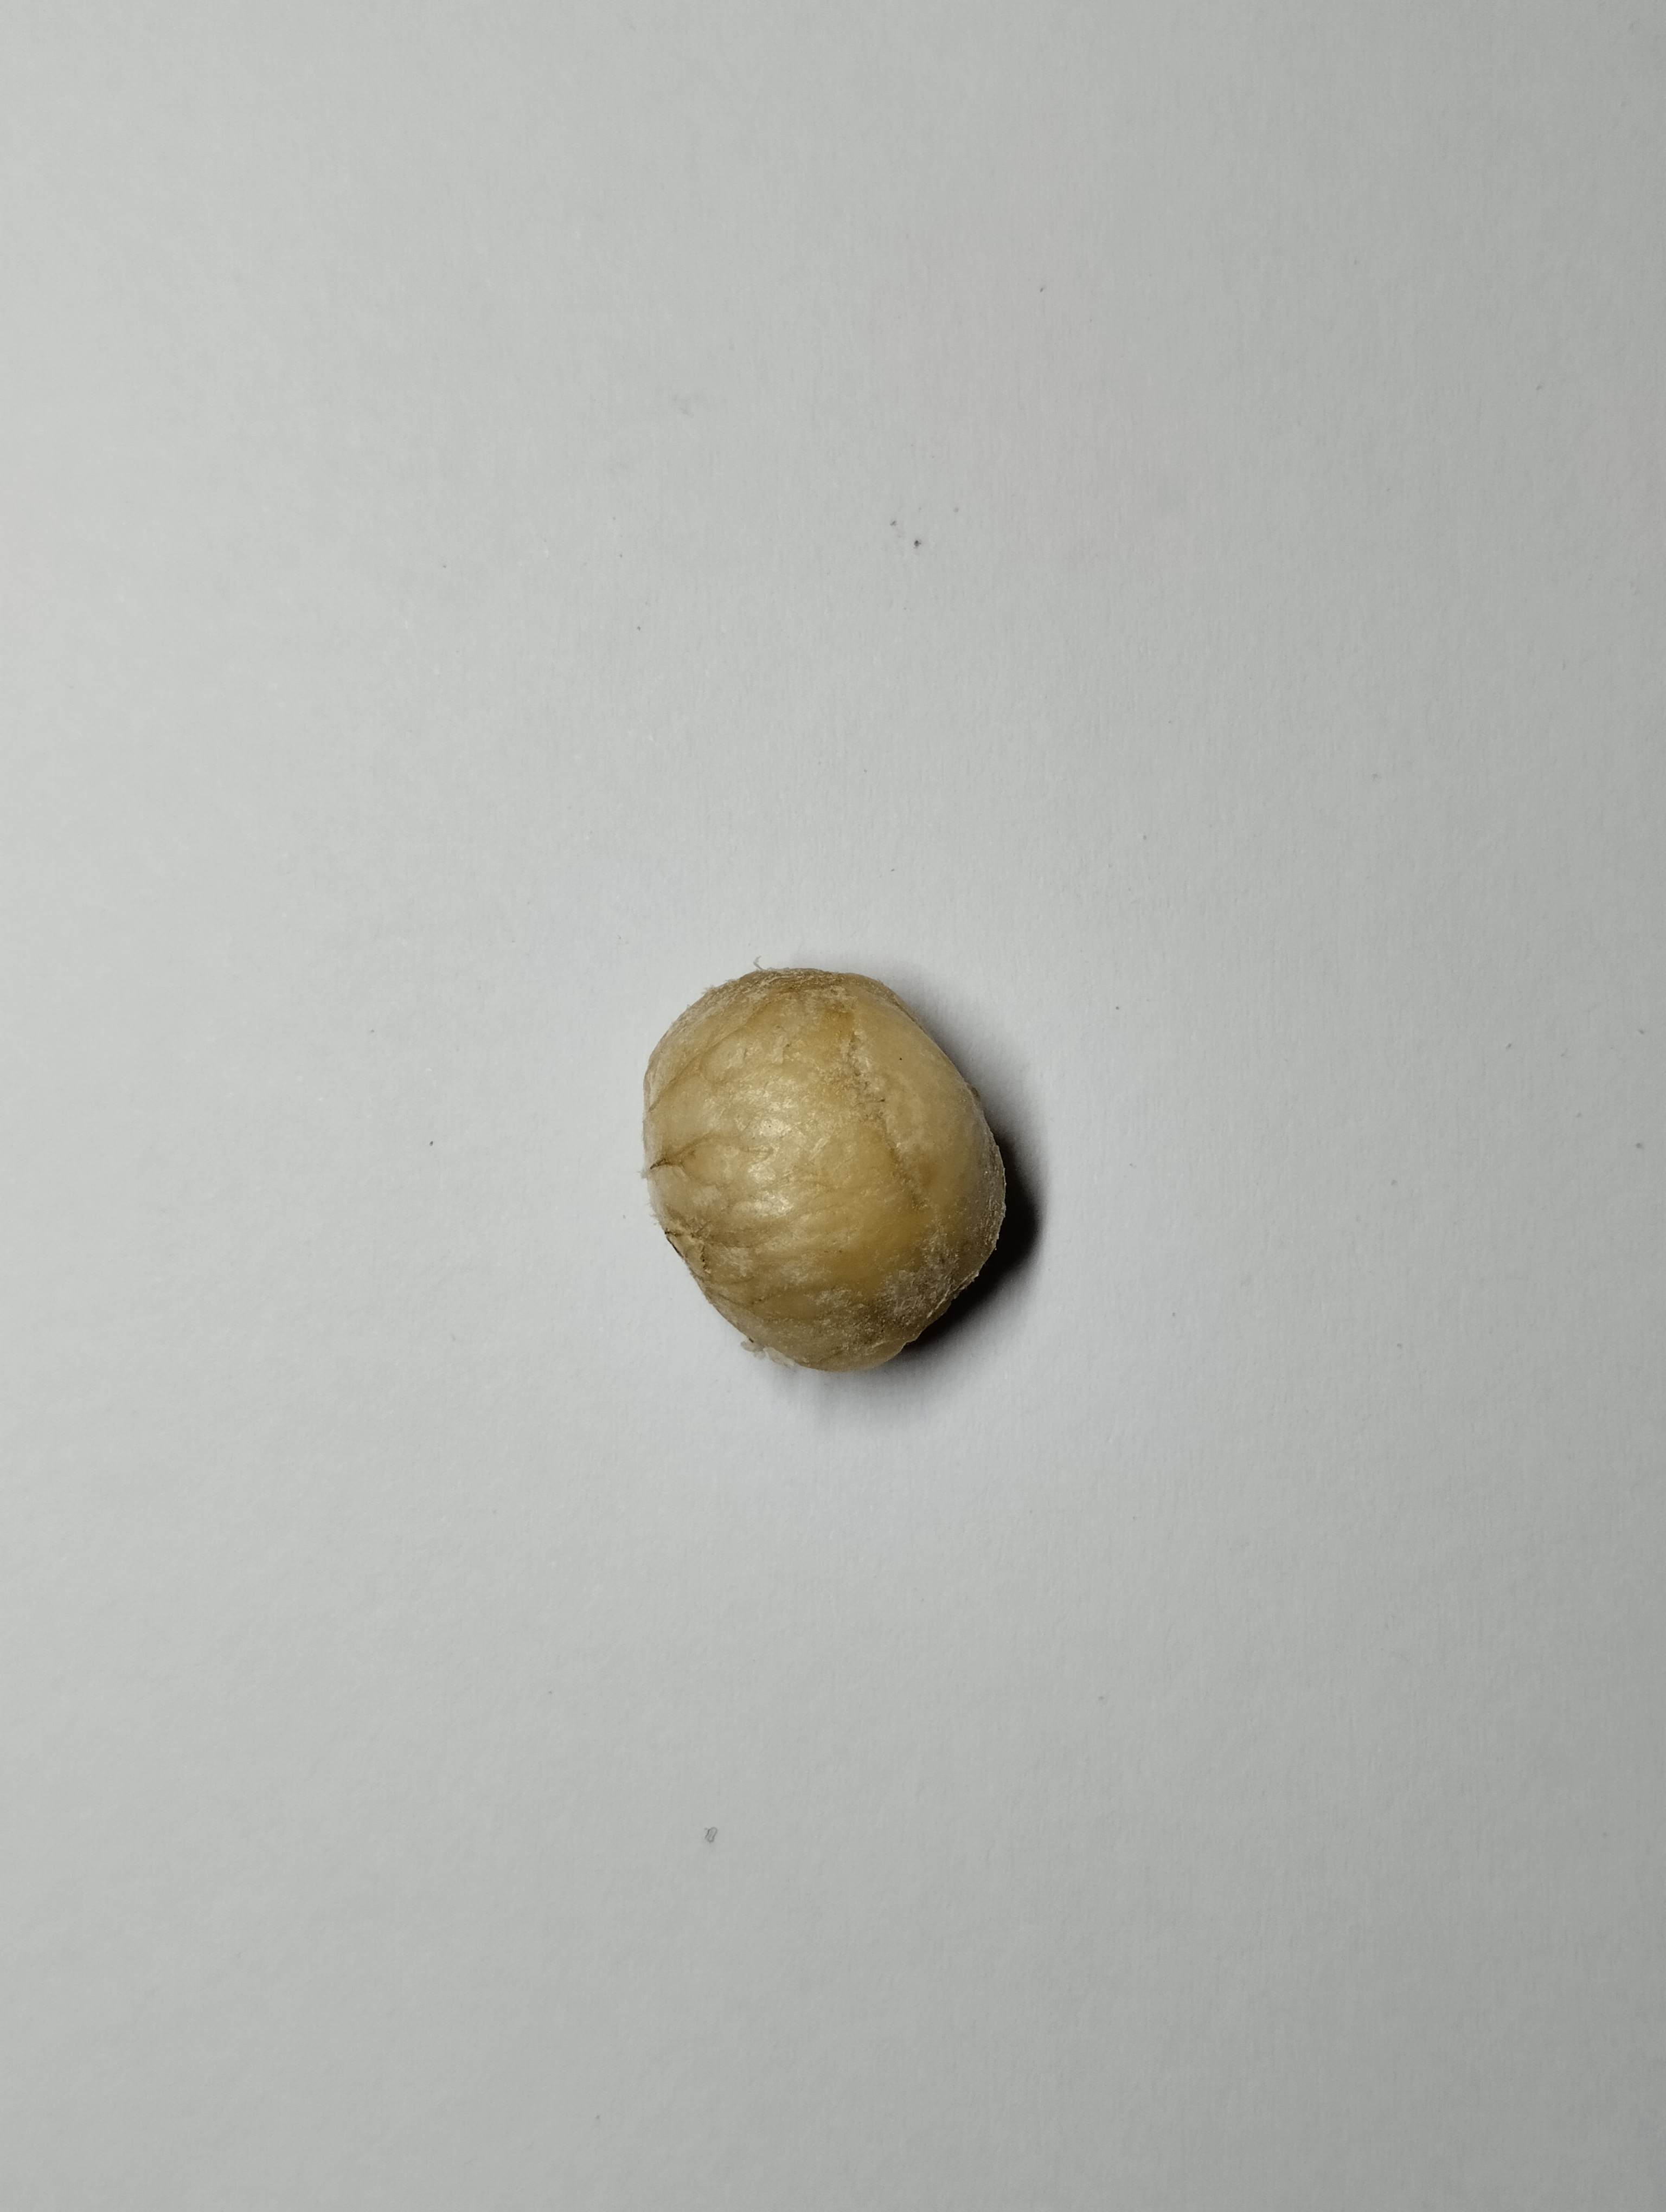
Label: bagus (good seed)